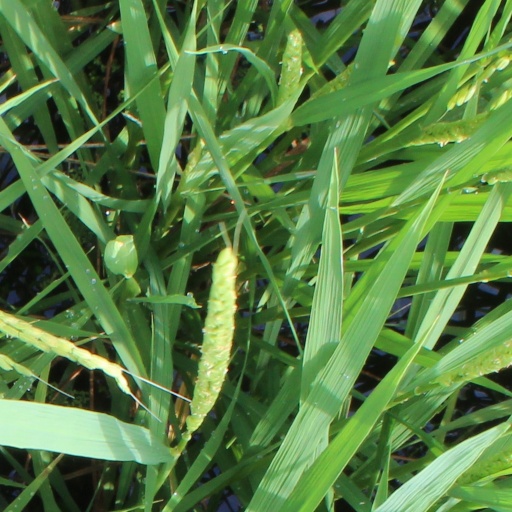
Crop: rice